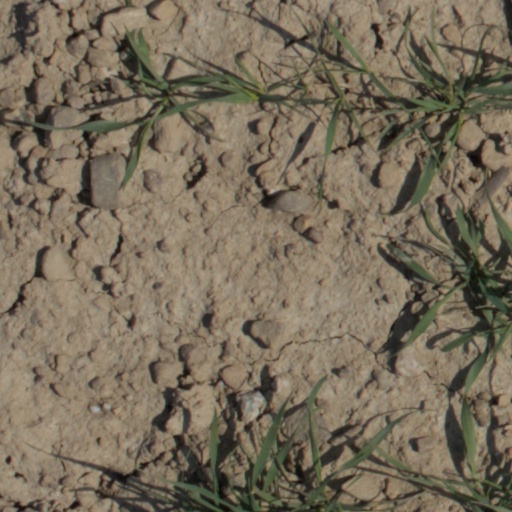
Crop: wheat